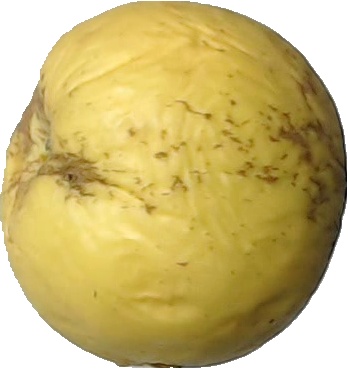
Label: apple_golden_1